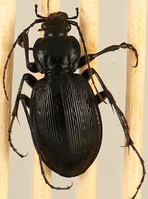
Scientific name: Carabus goryi
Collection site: Mountain Lake Biological Station NEON (MLBS), plot MLBS_009